Chhalaang

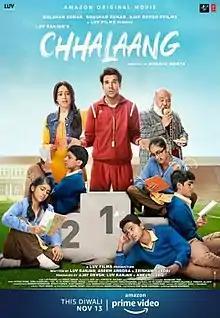
Release poster

Chhalaang is a 2020 Indian Hindi-language sports comedy drama film directed by Hansal Mehta. It is produced by Ajay Devgan, Luv Ranjan, Ankur Garg and presented by Bhushan Kumar. "Chhalaang" stars Rajkummar Rao, Nushrat Bharucha and Mohammed Zeeshan Ayyub.